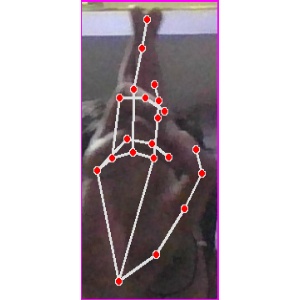
अक्षर: र